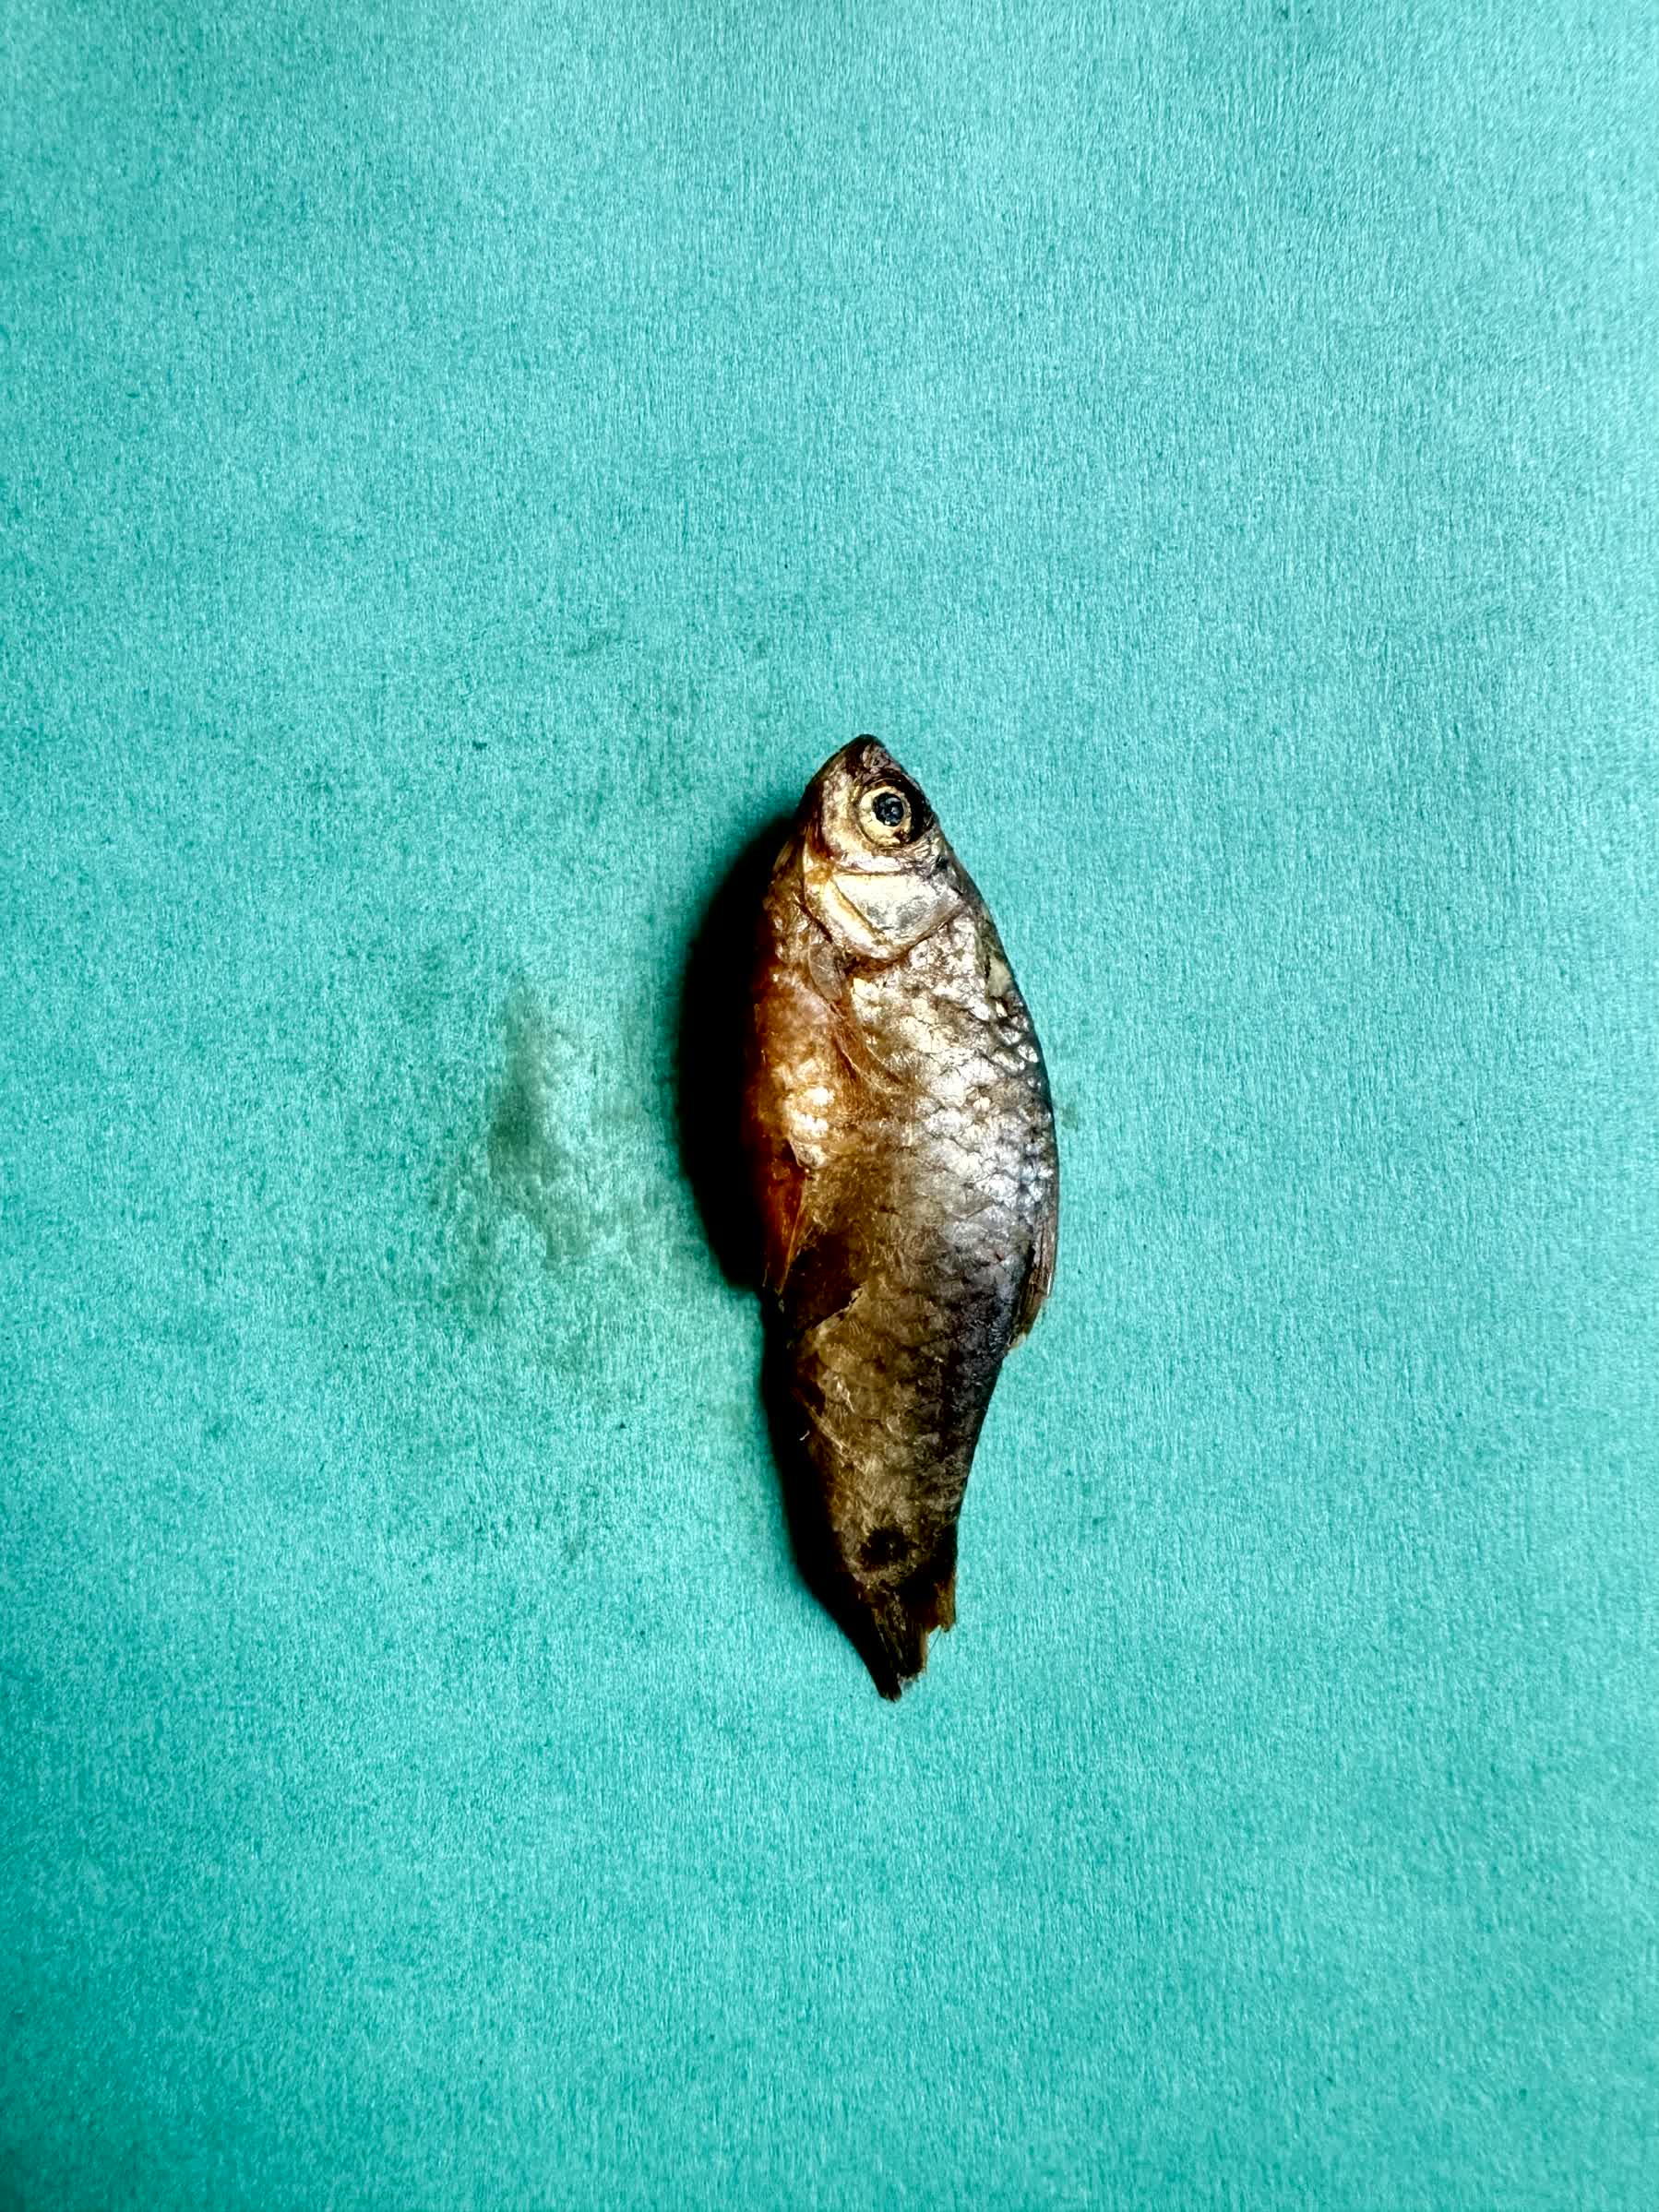
Species: puti chepa